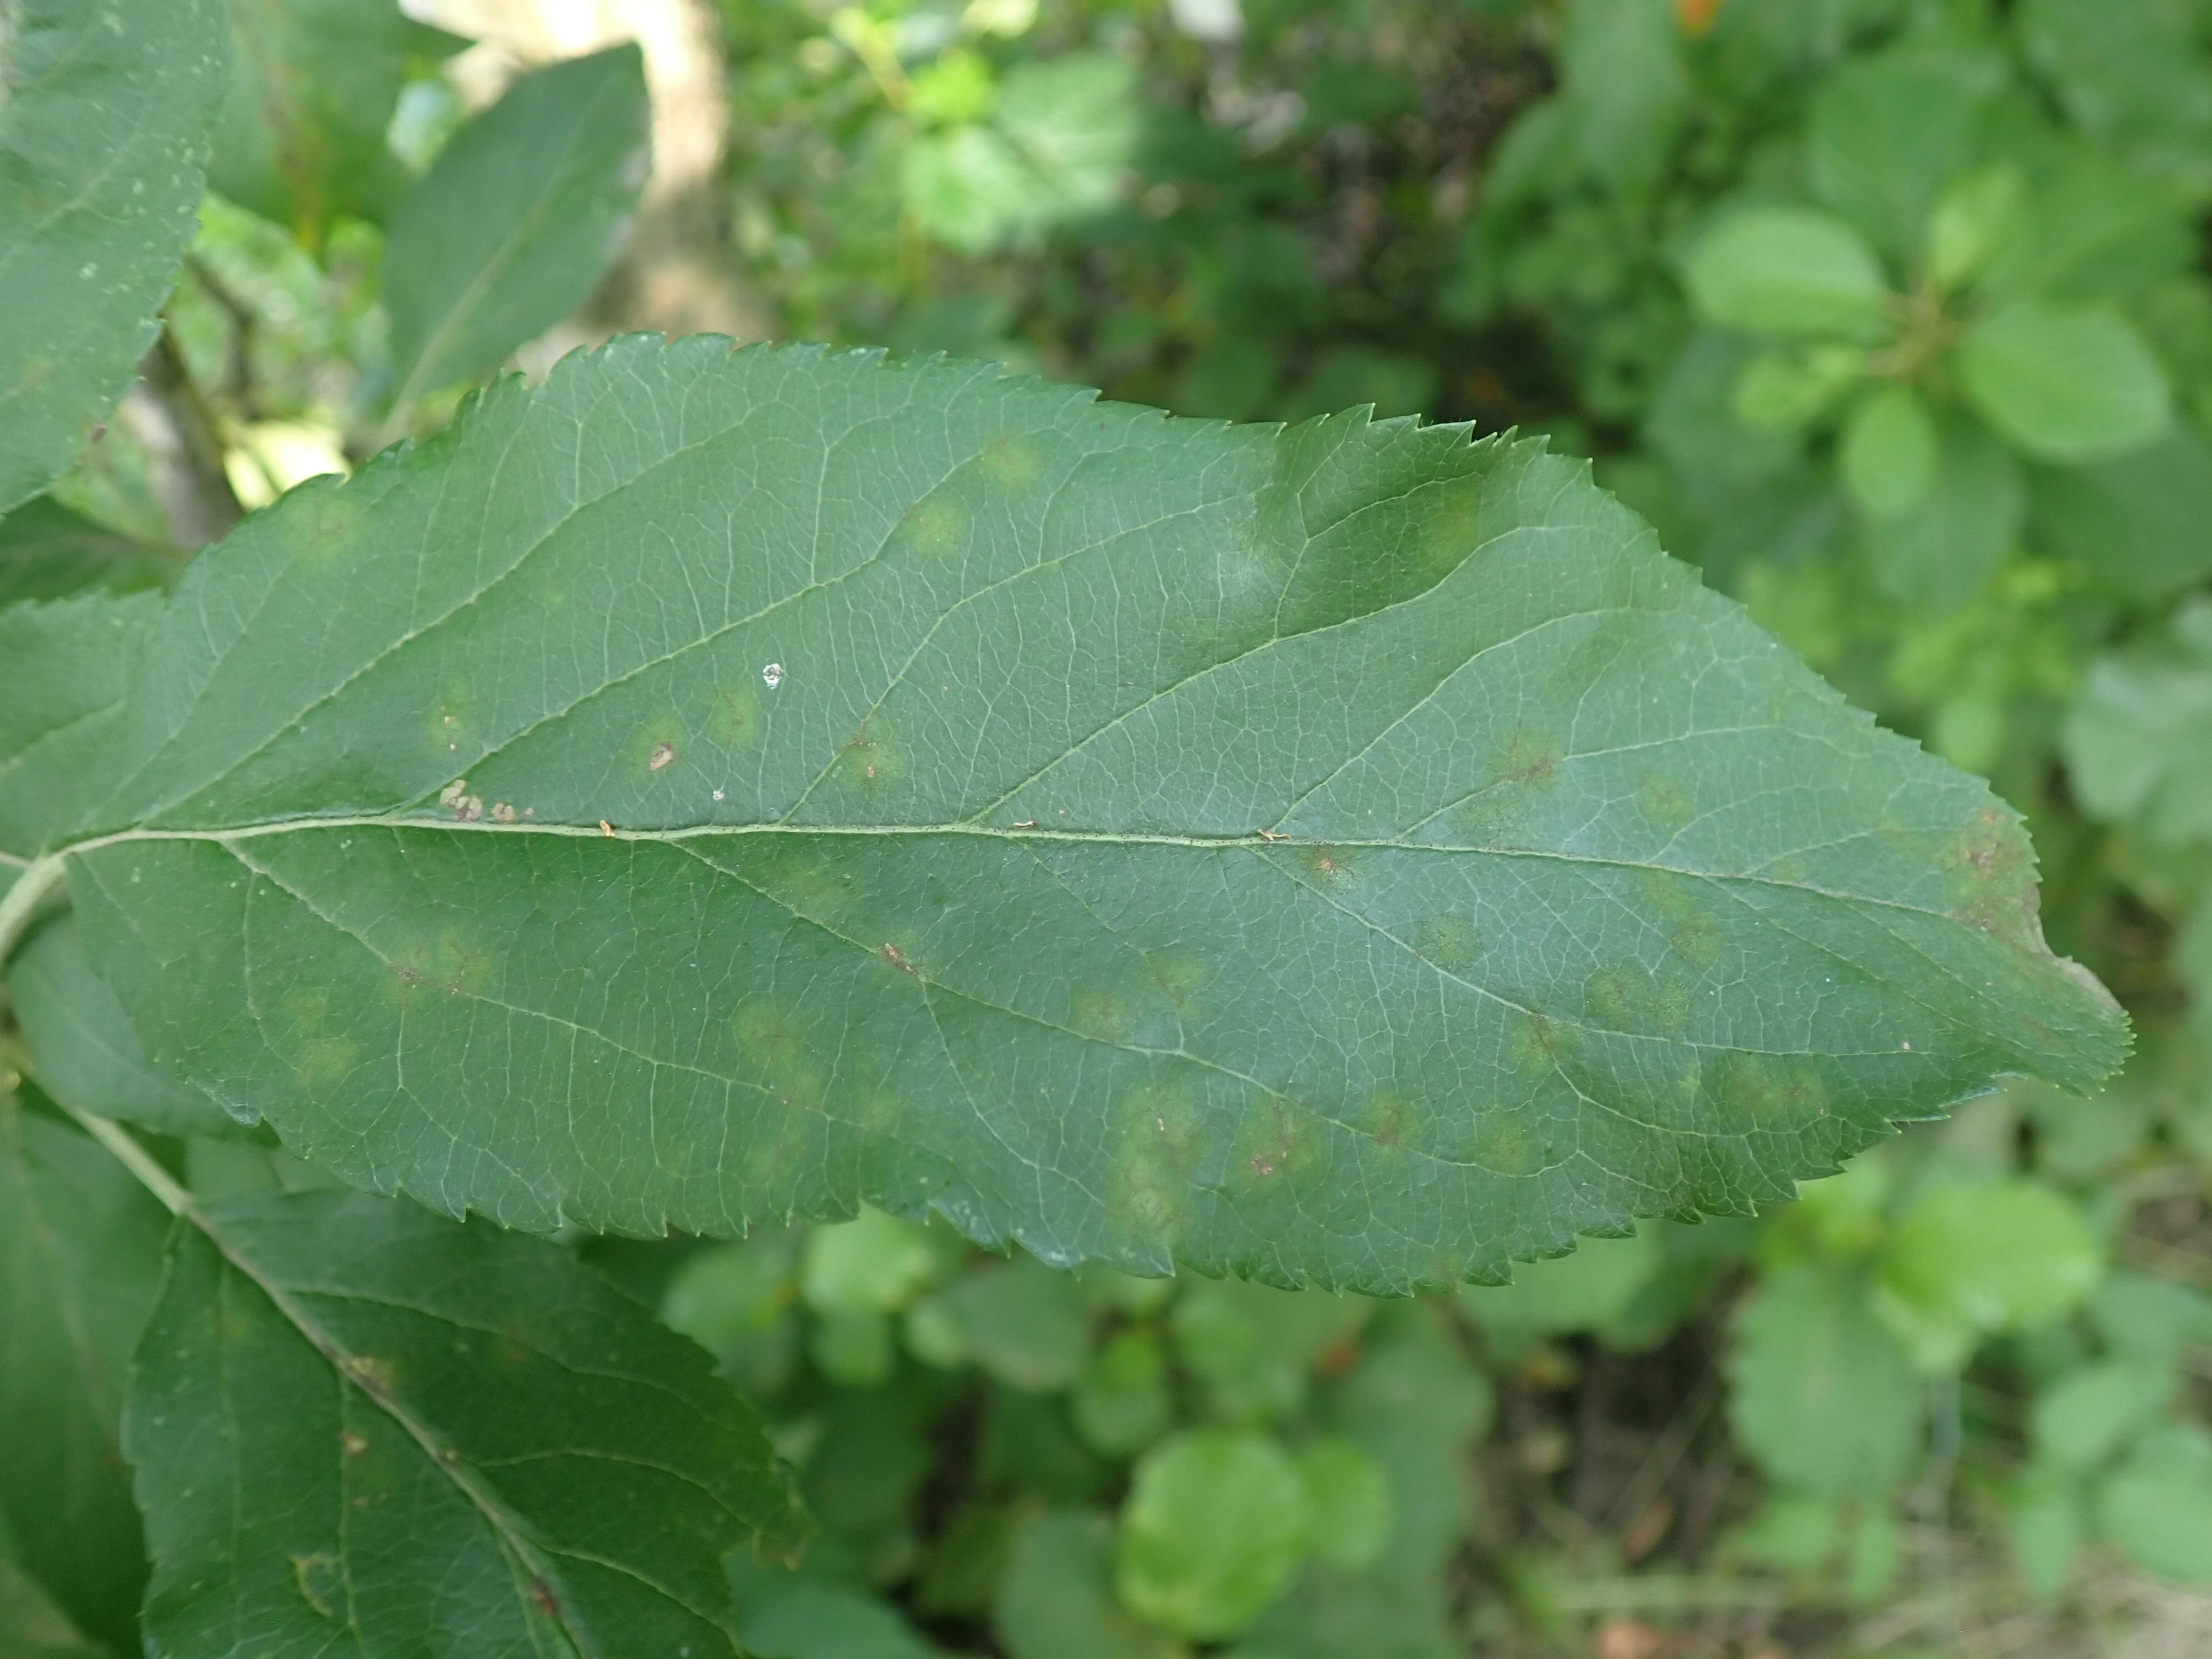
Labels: scab